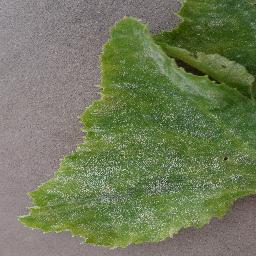
Label: Squash___Powdery_mildew